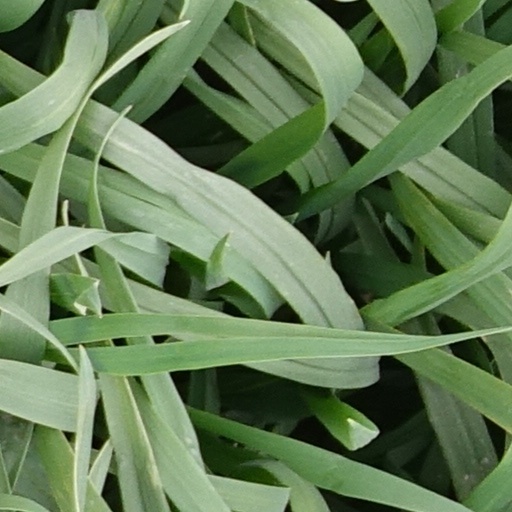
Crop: wheat